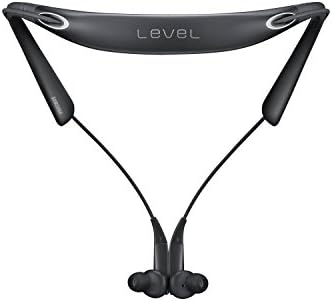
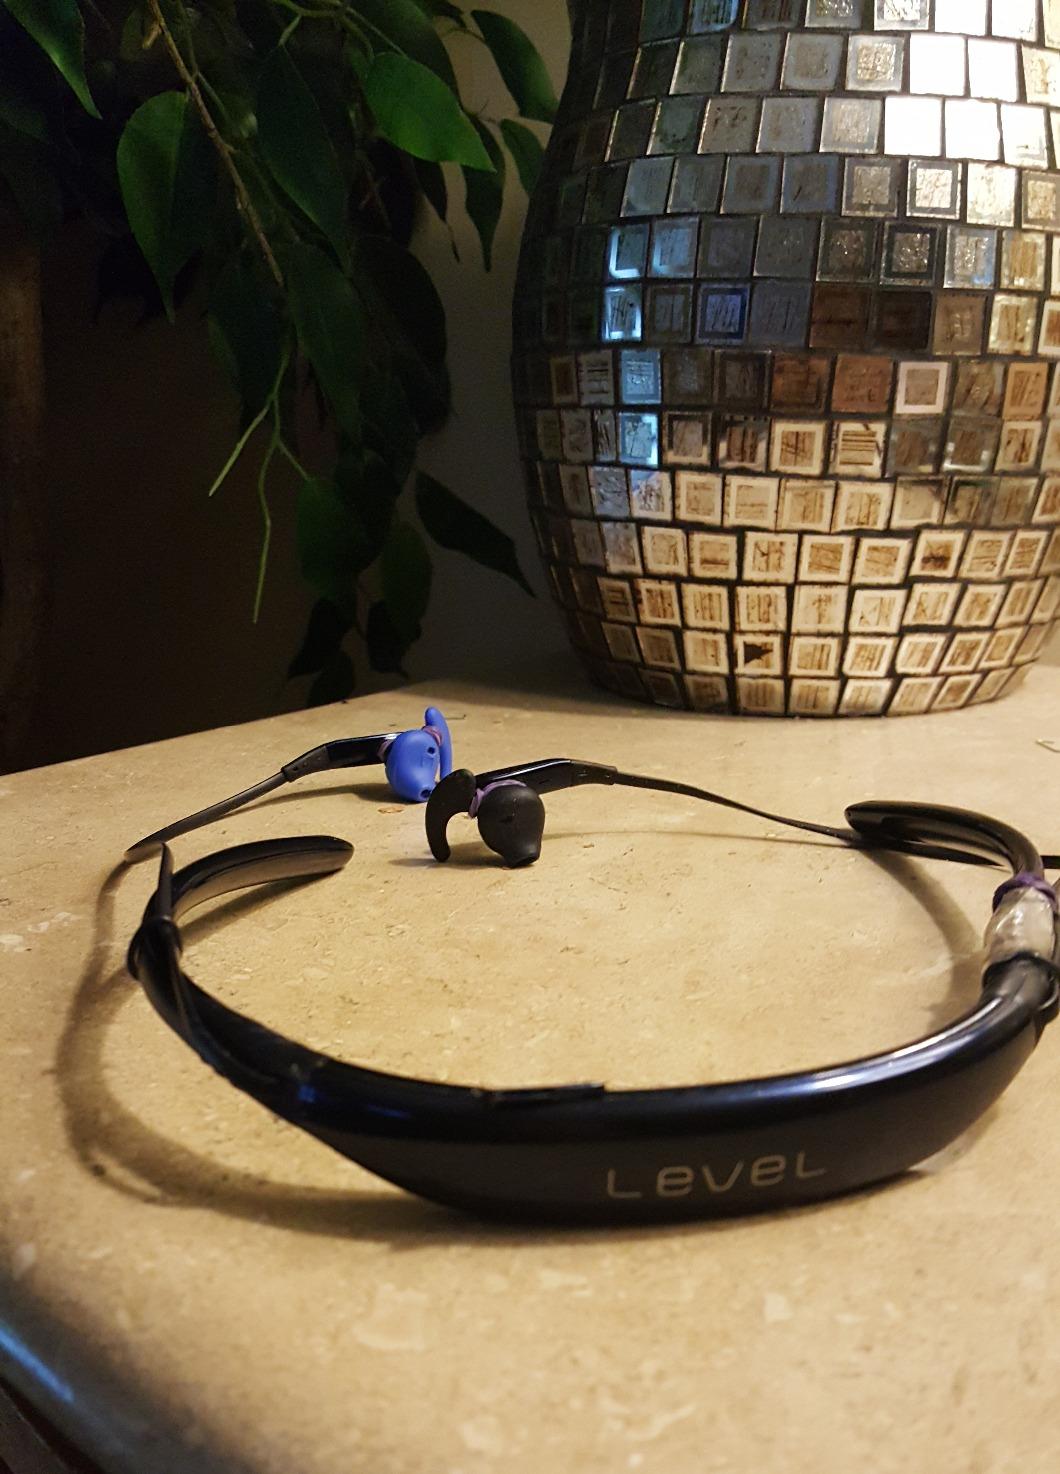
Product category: headphones
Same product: yes